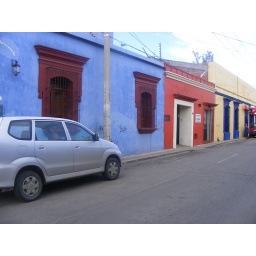
We live in an appartment up on the roof of the orange building